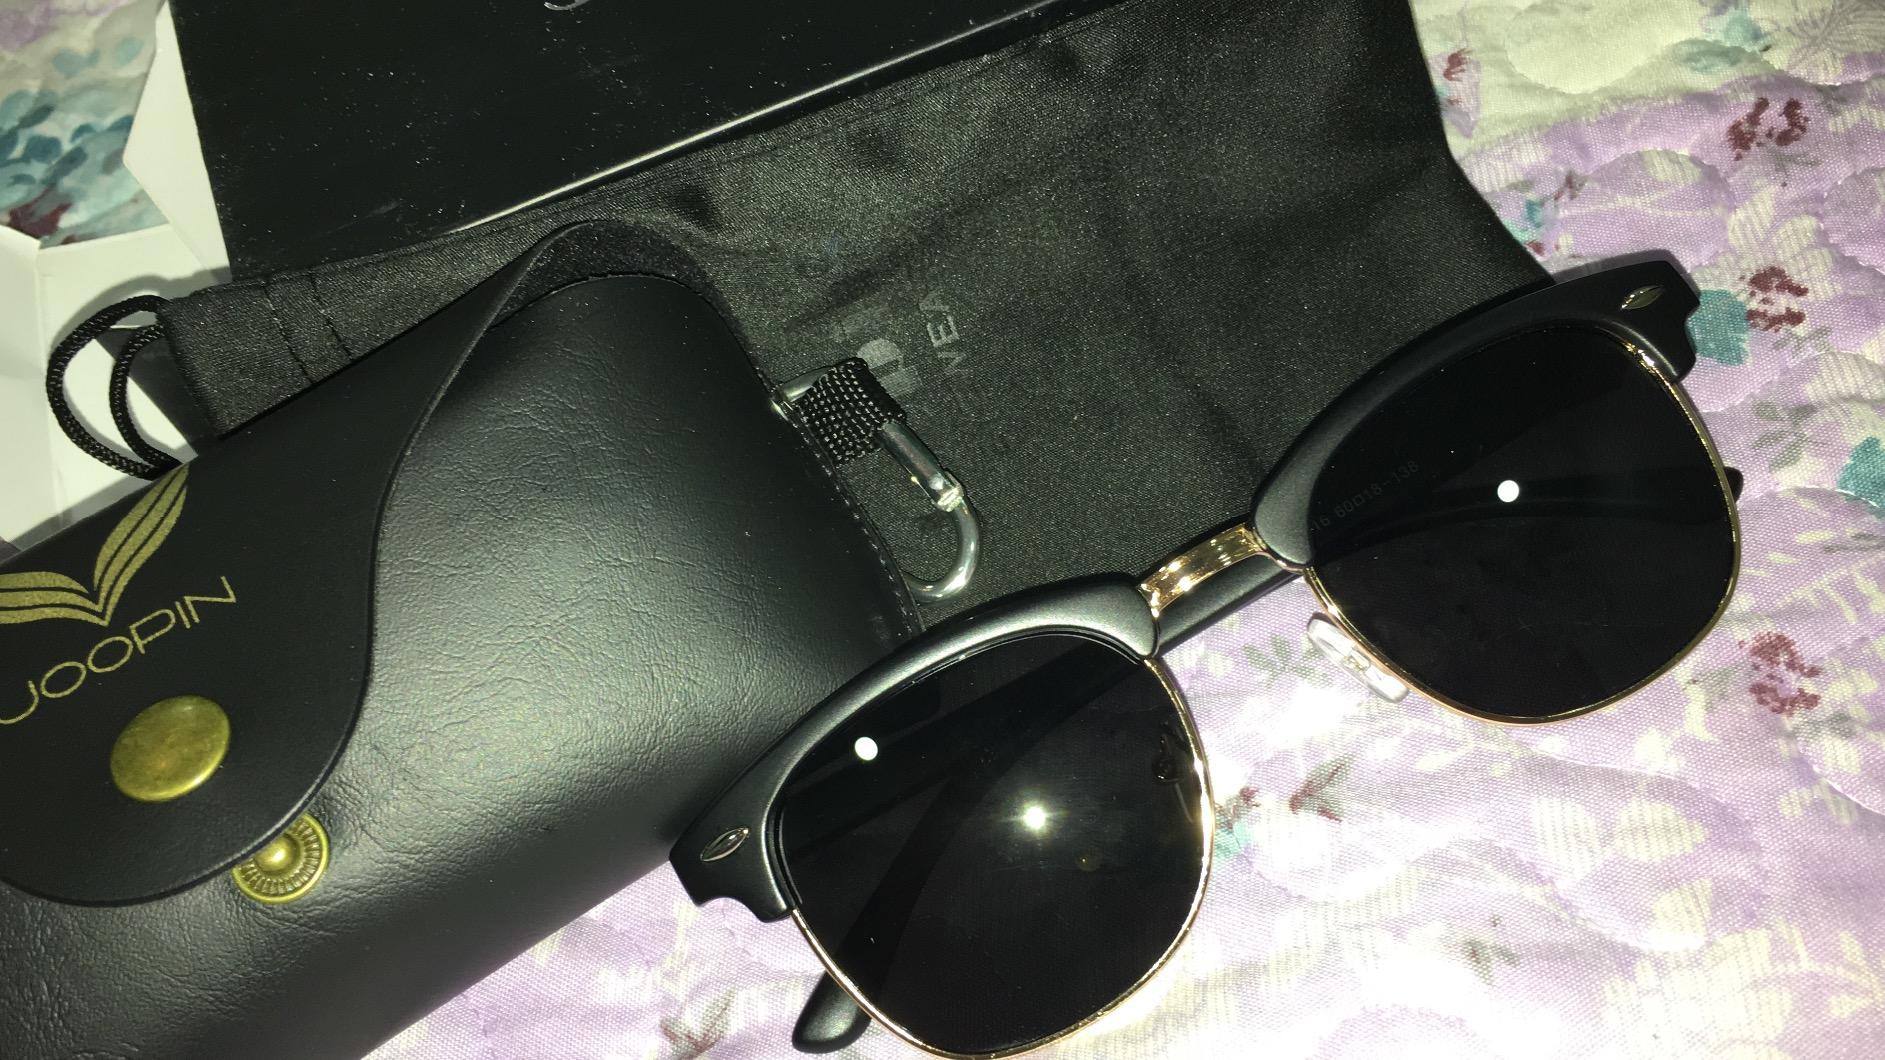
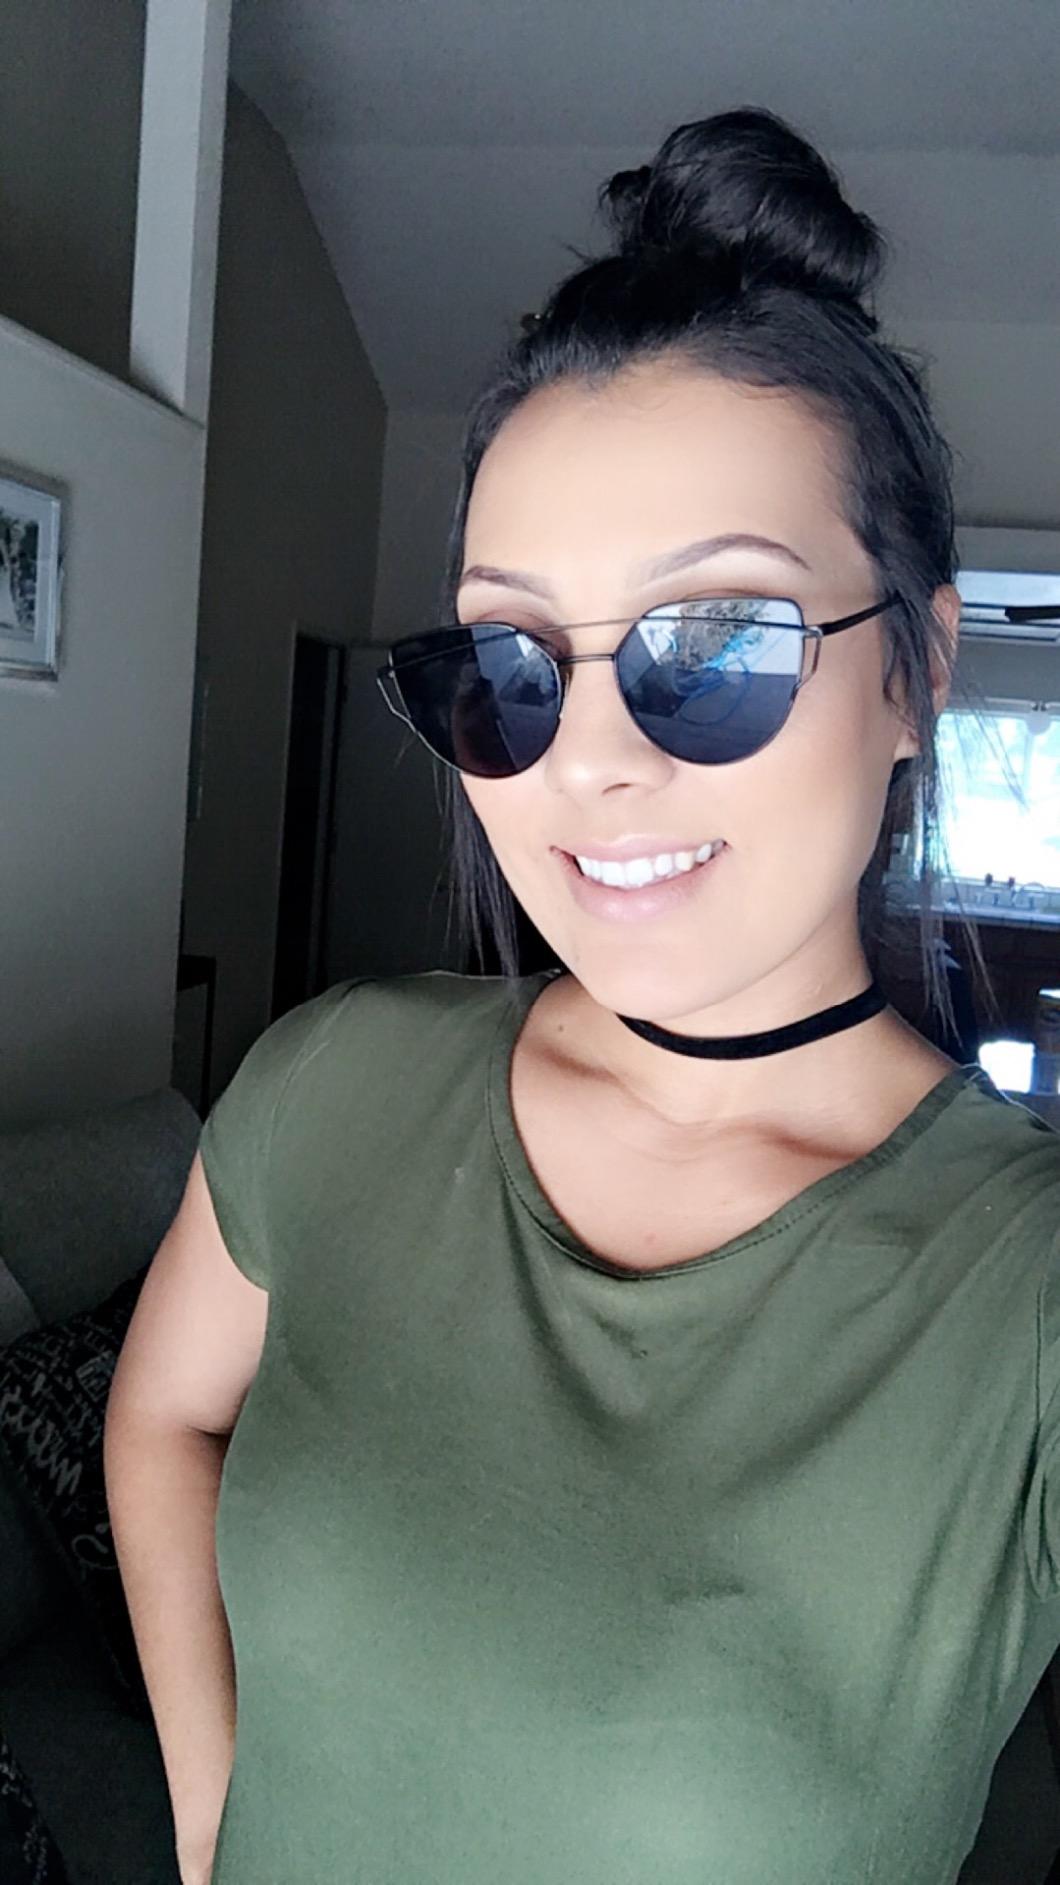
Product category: accessories_sunglasses
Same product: no